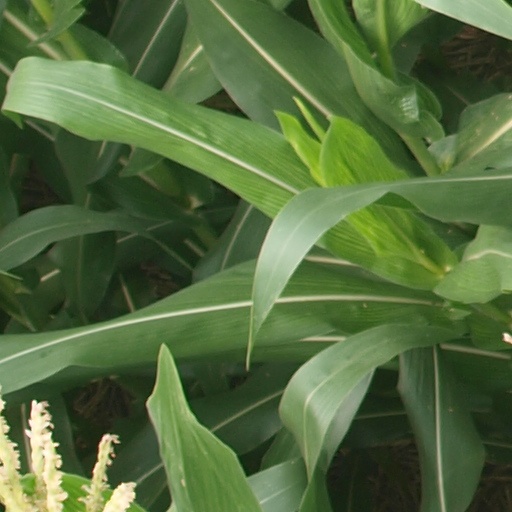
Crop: maize; corn